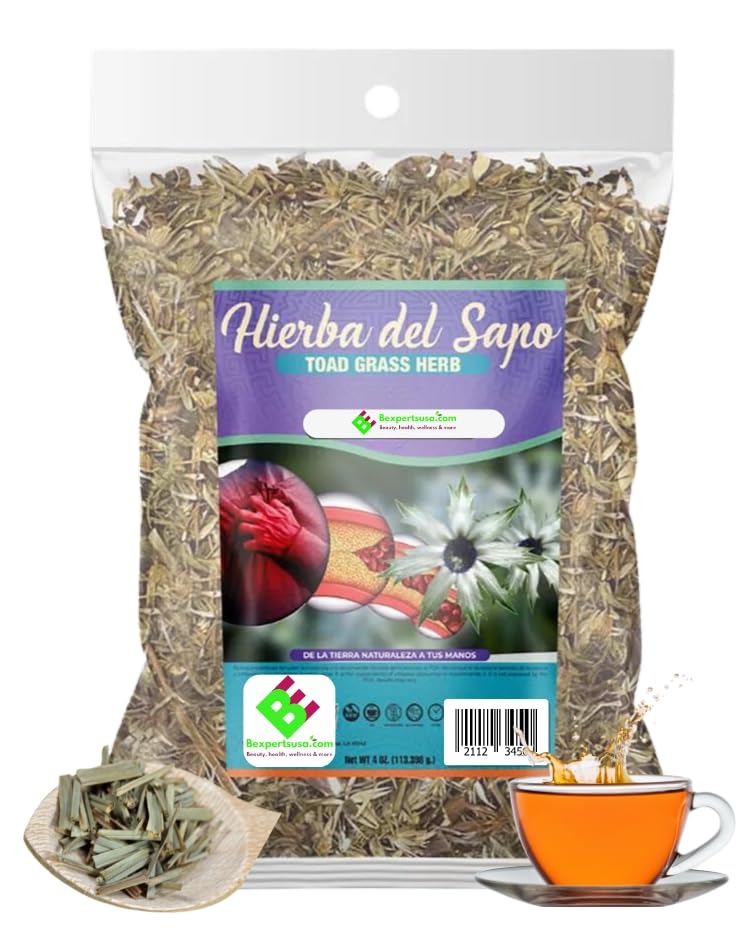
Item Name: Hierba Del Sapo Herbal Tea 4oz | Mexican Thistle-Eryngium Heterophyllium | Crafted By Nature100% All Natural Fresh Tea Tea | Non-GMO | From Mexico
Bullet Point 1: Pure Hierba Del Sapo: Made from 100% all-natural Mexican Thistle (Eryngium Heterophyllium). Non-GMO: Ensuring a natural and wholesome product.
Bullet Point 2: Sourced from Mexico: Reflects the rich tradition of natural wellness. Refreshing Taste: Enjoy the unique flavor of this herbal tea.
Bullet Point 3: Versatile Brewing: Ideal for a comforting and refreshing cup of tea. 4 oz Pack: Generous amount to enjoy multiple servings
Product Description: Hierba Del Sapo Herbal Tea 4oz | Mexican Thistle-Eryngium Heterophyllium | Crafted By Nature100% All Natural Fresh Tea Tea | Non-GMO | From Mexico Product Description: Discover the natural essence of Hierba Del Sapo Herbal Tea, crafted from Mexican Thistle (Eryngium Heterophyllium). This 4 oz pack of 100% all-natural fresh tea offers a pure and refreshing experience, perfect for those who appreciate the quality of nature's finest ingredients. Non-GMO and sourced directly from Mexico, this herbal tea is a testament to the rich tradition of natural wellness. Benefits: 100% All-Natural: Made from pure, fresh Hierba Del Sapo (Mexican Thistle) for an authentic herbal tea experience. Non-GMO: Free from genetically modified organisms, ensuring a natural product. Crafted by Nature: Sourced directly from Mexico, reflecting the rich tradition of natural herbal remedies. Refreshing Flavor: Enjoy the unique and refreshing taste of this traditional herbal tea. Versatile Use: Perfect for brewing a comforting cup of tea anytime.
Value: 4.0
Unit: Ounce

Price: 9.99